Humber River (Ontario)

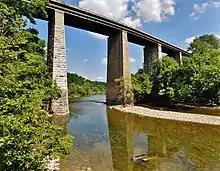
Railway bridge over the Humber River

It is believed that Étienne Brûlé was the first European to encounter the Humber while travelling the Toronto Carrying-Place Trail. Brûlé passed through the watershed in 1615 on a mission from Samuel de Champlain to build alliances with native peoples, but left no written record. The Trail became a convenient shortcut to the upper Great Lakes for traders, explorers, and missionaries. A major landmark on the northern end of the trail in Lake Simcoe was used to describe the trail as a whole, and eventually the southern end became known simply as "Toronto" to the Europeans.